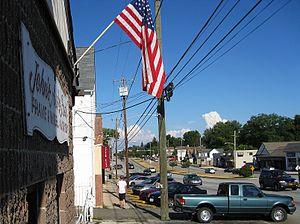
Broomall est une census-designated place située dans le comté de Delaware, dans le Commonwealth de Pennsylvanie, aux États-Unis. Sa population s’élevait à 10 789 habitants lors du recensement de 2010.